Rainy Dog

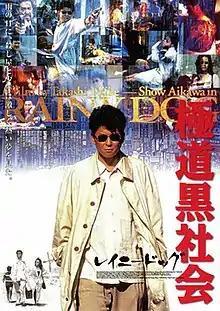
Theatrical release poster

is a 1997 Japanese film directed by Takashi Miike, completely set and filmed in Taipei, Taiwan. Although the movie contains a fair amount of controversial material, the overall theme of the movie concerns the unlikely relationships formed between a hitman and his girlfriend / hooker and son.